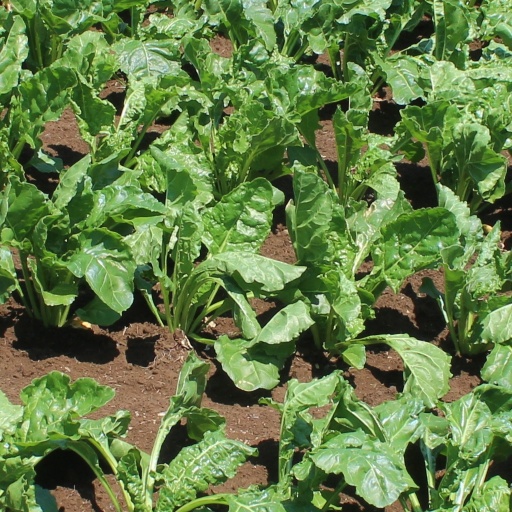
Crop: sugar beet